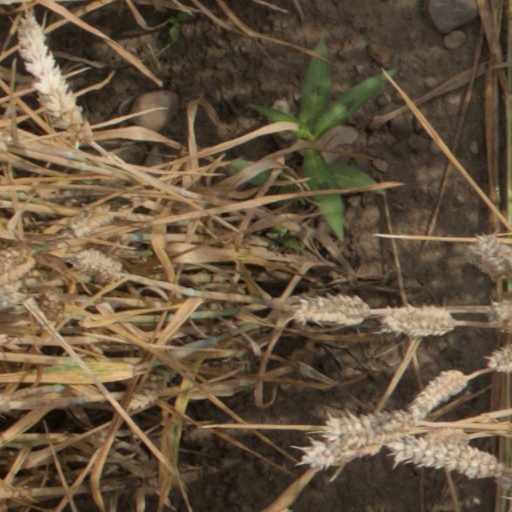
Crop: wheat